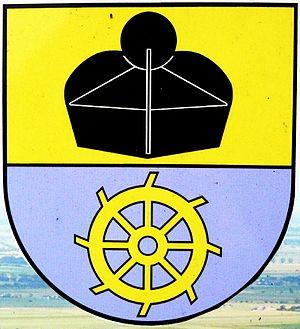
Popowo est un village polonais de la gmina de Wronki dans la powiat de Szamotuły de la voïvodie de Grande-Pologne dans le centre-ouest de la Pologne.